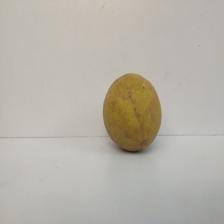
Size: Large